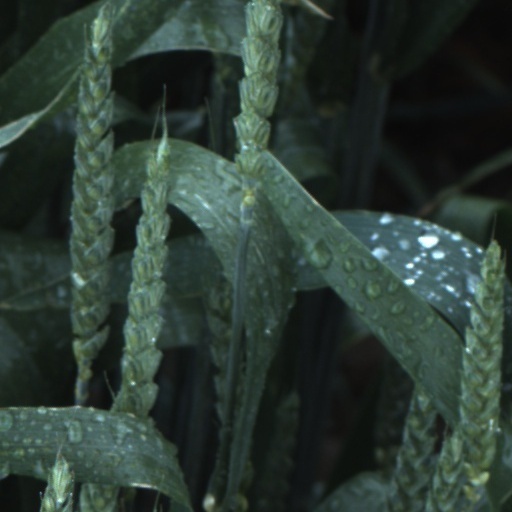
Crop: wheat